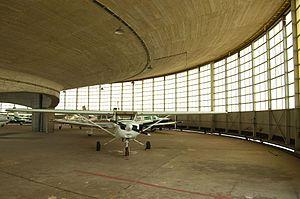
Alfred Hardy est un entrepreneur et architecte belge autodidacte. Il est devenu internationalement connu pour ses constructions de béton en voile mince dans les années 1950 et 1960.